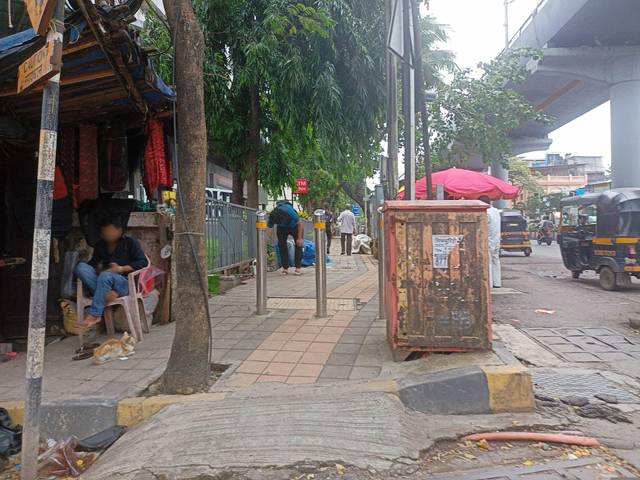
Region: India
Coordinates: 19.164, 72.835